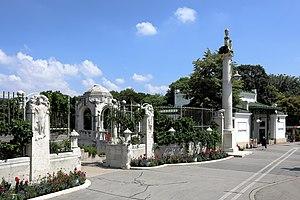
Le réseau de métro de Vienne, le plus important d'Autriche, est composé de cinq lignes et exploité par les Wiener Linien. Il est complété en surface par le réseau de bus et de tramways. Les trains Schnellbahn - semblable au RER parisien - et Regionalbahn exploités par les chemins de fer fédéraux autrichiens. L'ensemble des réseaux de transports collectifs de l'aire urbaine de Vienne est coordonné par une association des transports, le VOR qui permet aux usagers d'utiliser des titres de transport communs à l'ensemble de l'offre de transports collectifs dans la zone urbaine.